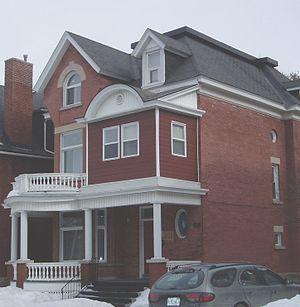
Cet article liste les représentations diplomatiques du Bénin à l'étranger, en excluant les consulats honoraires.